Serpens

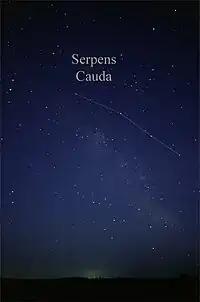
The pattern of stars in Serpens Cauda seen with the naked eye, with a line of stars marking the tail

Marking the heart of the serpent is the constellation's brightest star, Alpha Serpentis. Traditionally called Unukalhai, is a red giant of spectral type K2III located approximately 23 parsecs distant with a visual magnitude of 2.630 ± 0.009, meaning it can easily be seen with the naked eye even in areas with substantial light pollution. A faint companion is in orbit around the red giant star, although it is not visible to the naked eye. Situated near Alpha is Lambda Serpentis, a magnitude 4.42 ± 0.05 star rather similar to the Sun positioned only 12 parsecs away. It has an exoplanet orbiting around it. Another solar analog in Serpens is the primary of Psi Serpentis, a binary star located slightly further away at approximately 14 parsecs.